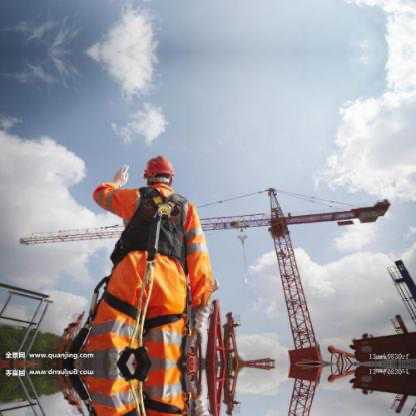
Objects in the image:
label: helmet